Kaleva (newspaper)

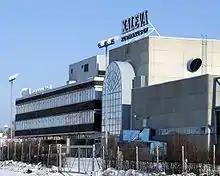
Former head office of Kaleva, based in Karjasilta, Oulu

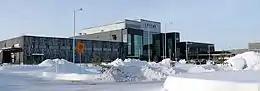
Printing house in Takalaanila

Kaleva is a Finnish subscription newspaper published in Oulu, Finland.